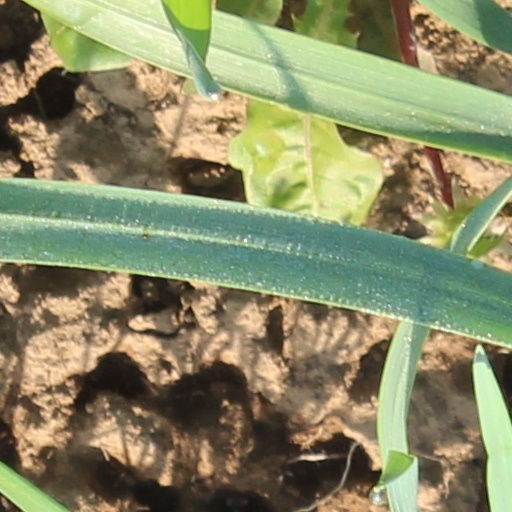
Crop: wheat